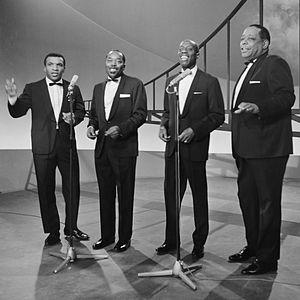
The Golden Gate Quartet est un ensemble vocal américain de gospel et de negro spiritual.